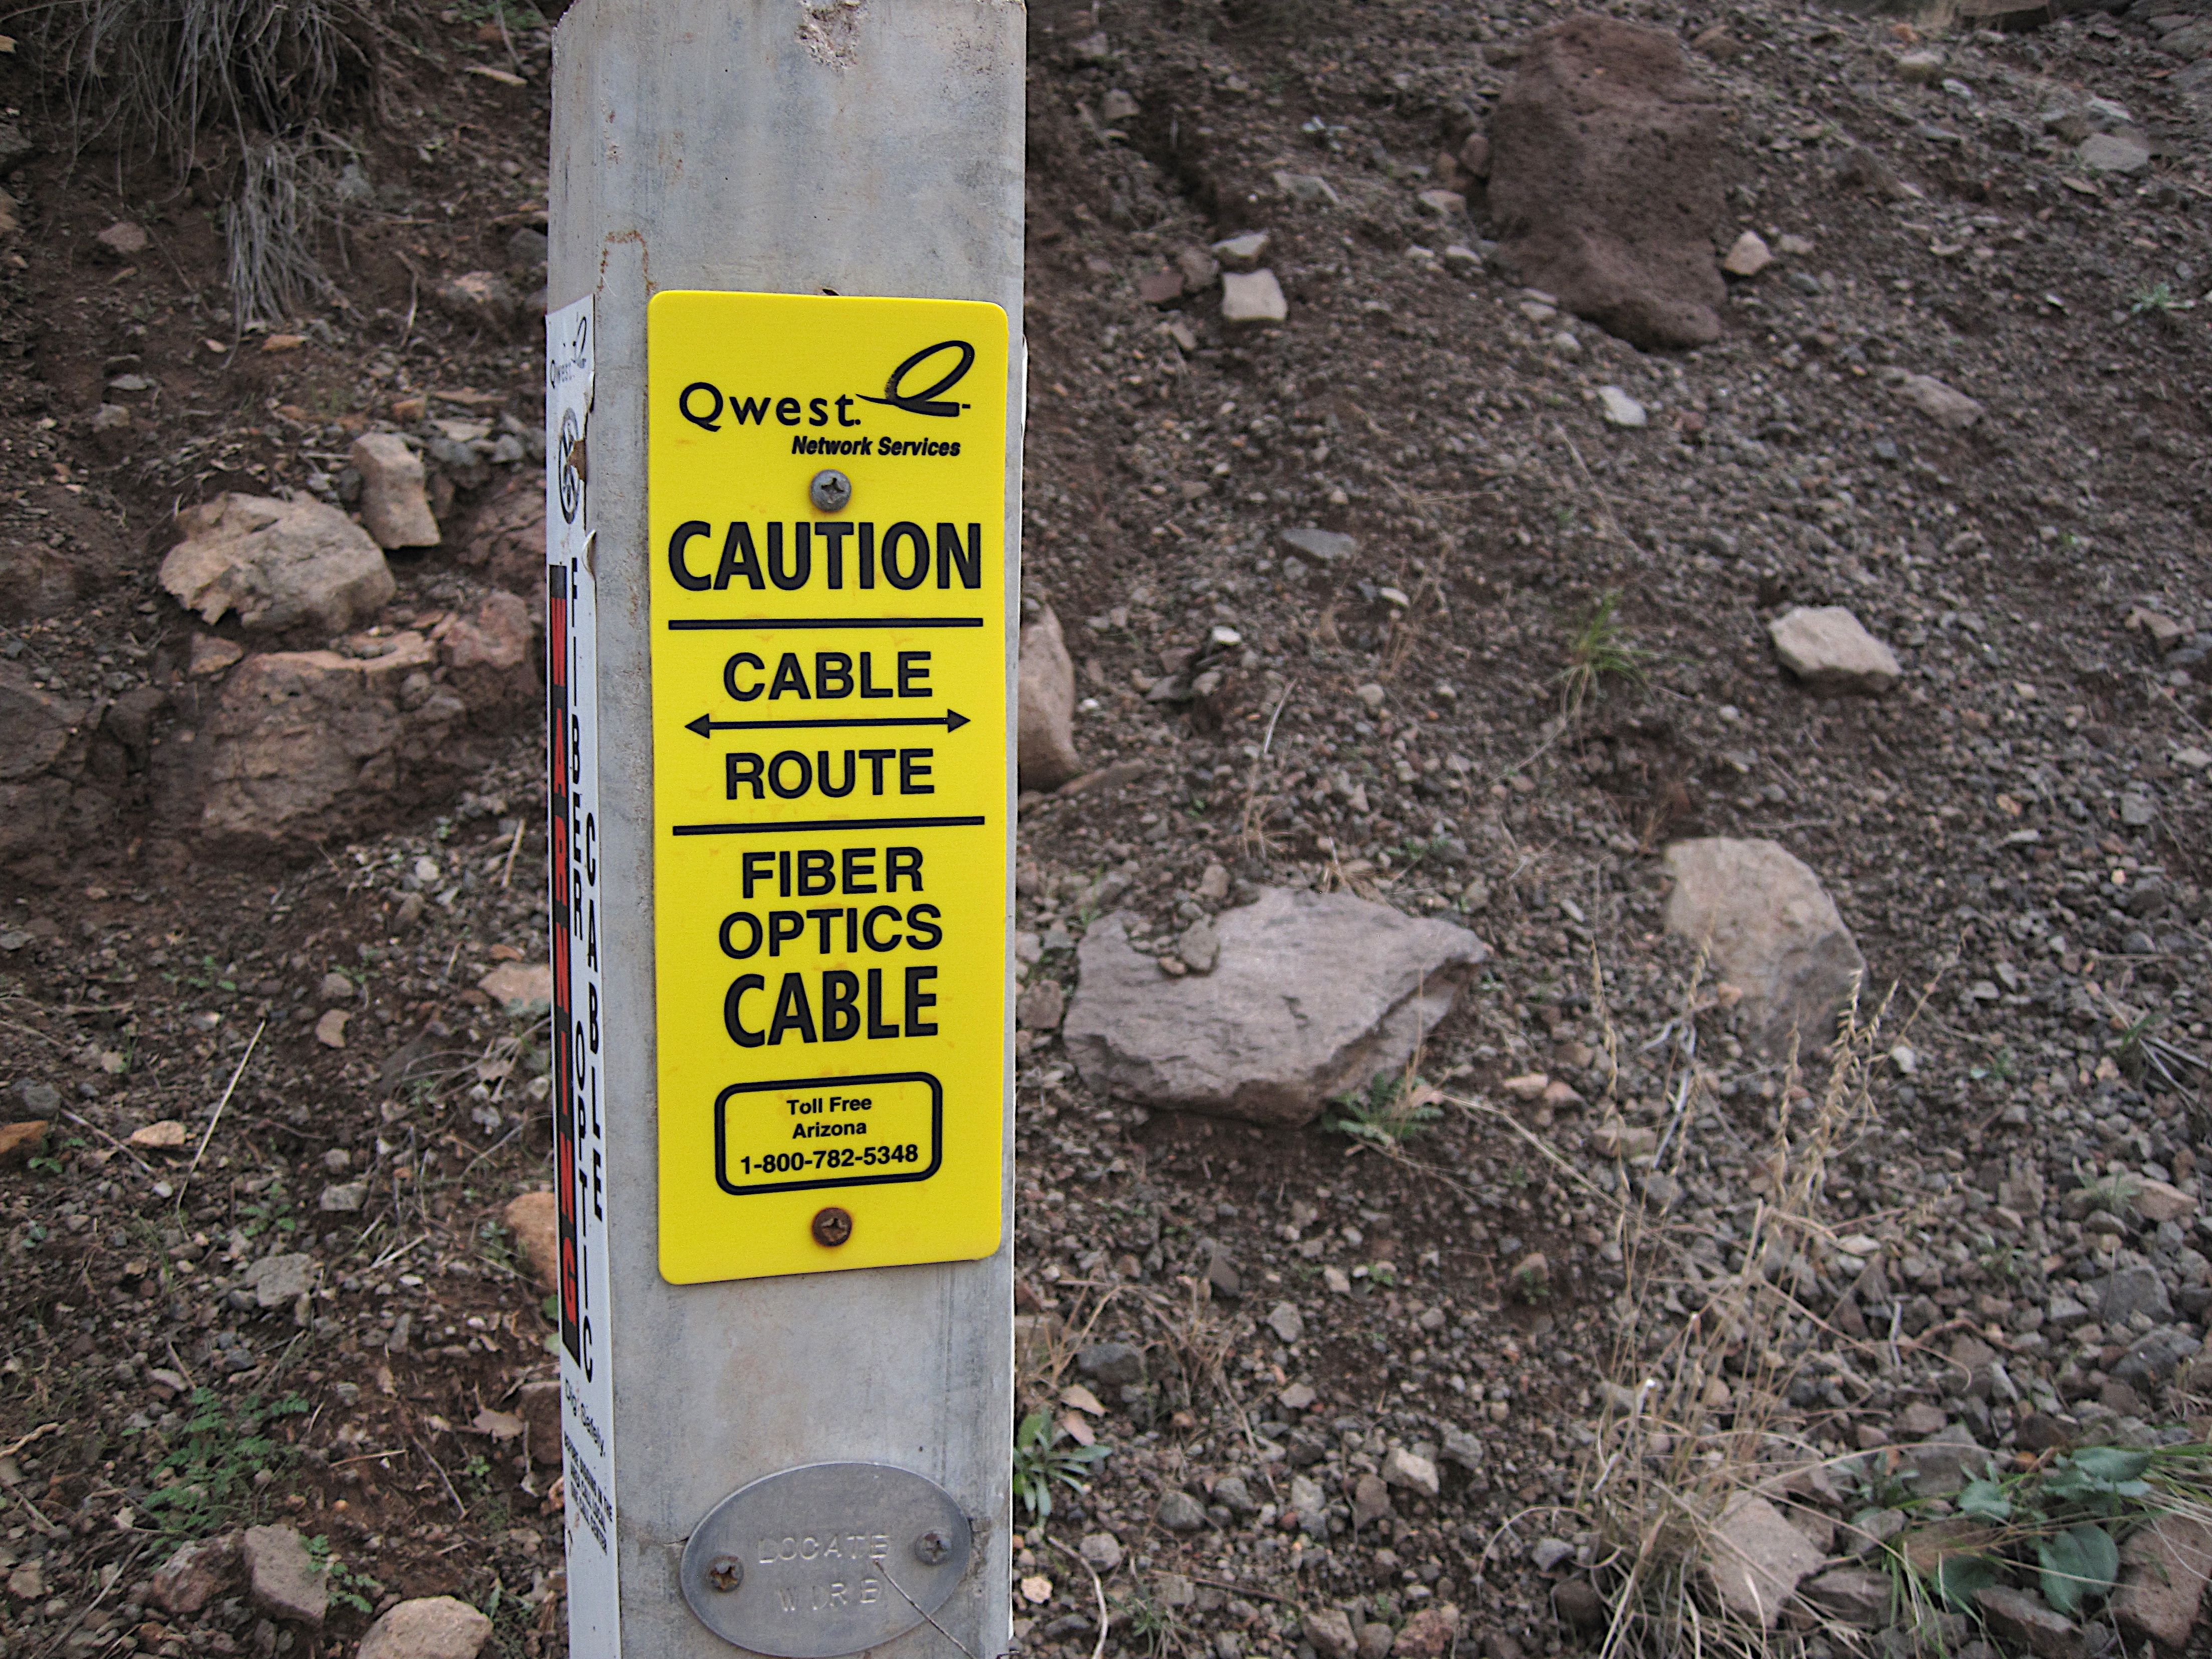
trail, sidewalk, asphalt, soil, geology, infrastructure, litter, road surface, geological phenomenon